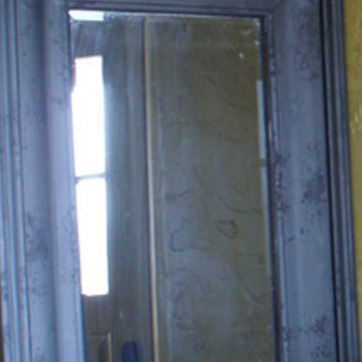
Material: mirror